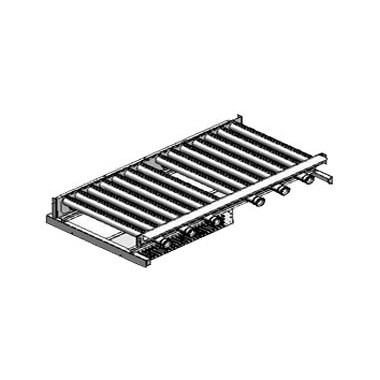
3H0356290005 | Burner Kit 3H0356290005 | Modine
The Modine 3H0356290005 Burner Kit is a crucial component for unit heaters, ensuring efficient and reliable heating operations. This replacement burner kit is designed to restore optimal performance to your unit heater, saving you time and maintenance costs. With its durable construction and precise engineering, the 3H0356290005 Burner Kit effectively generates heat, delivering warmth and comfort to industrial, commercial, and residential spaces. Trust Our trusted HVAC store for all your unit heater replacement parts and accessories, ensuring smooth operations and a comfortable environment. Burner Kit 3H0356290005 Resources
Brand: Modine
Category: Home & Garden > Household Appliance Accessories > Furnace & Boiler Accessories